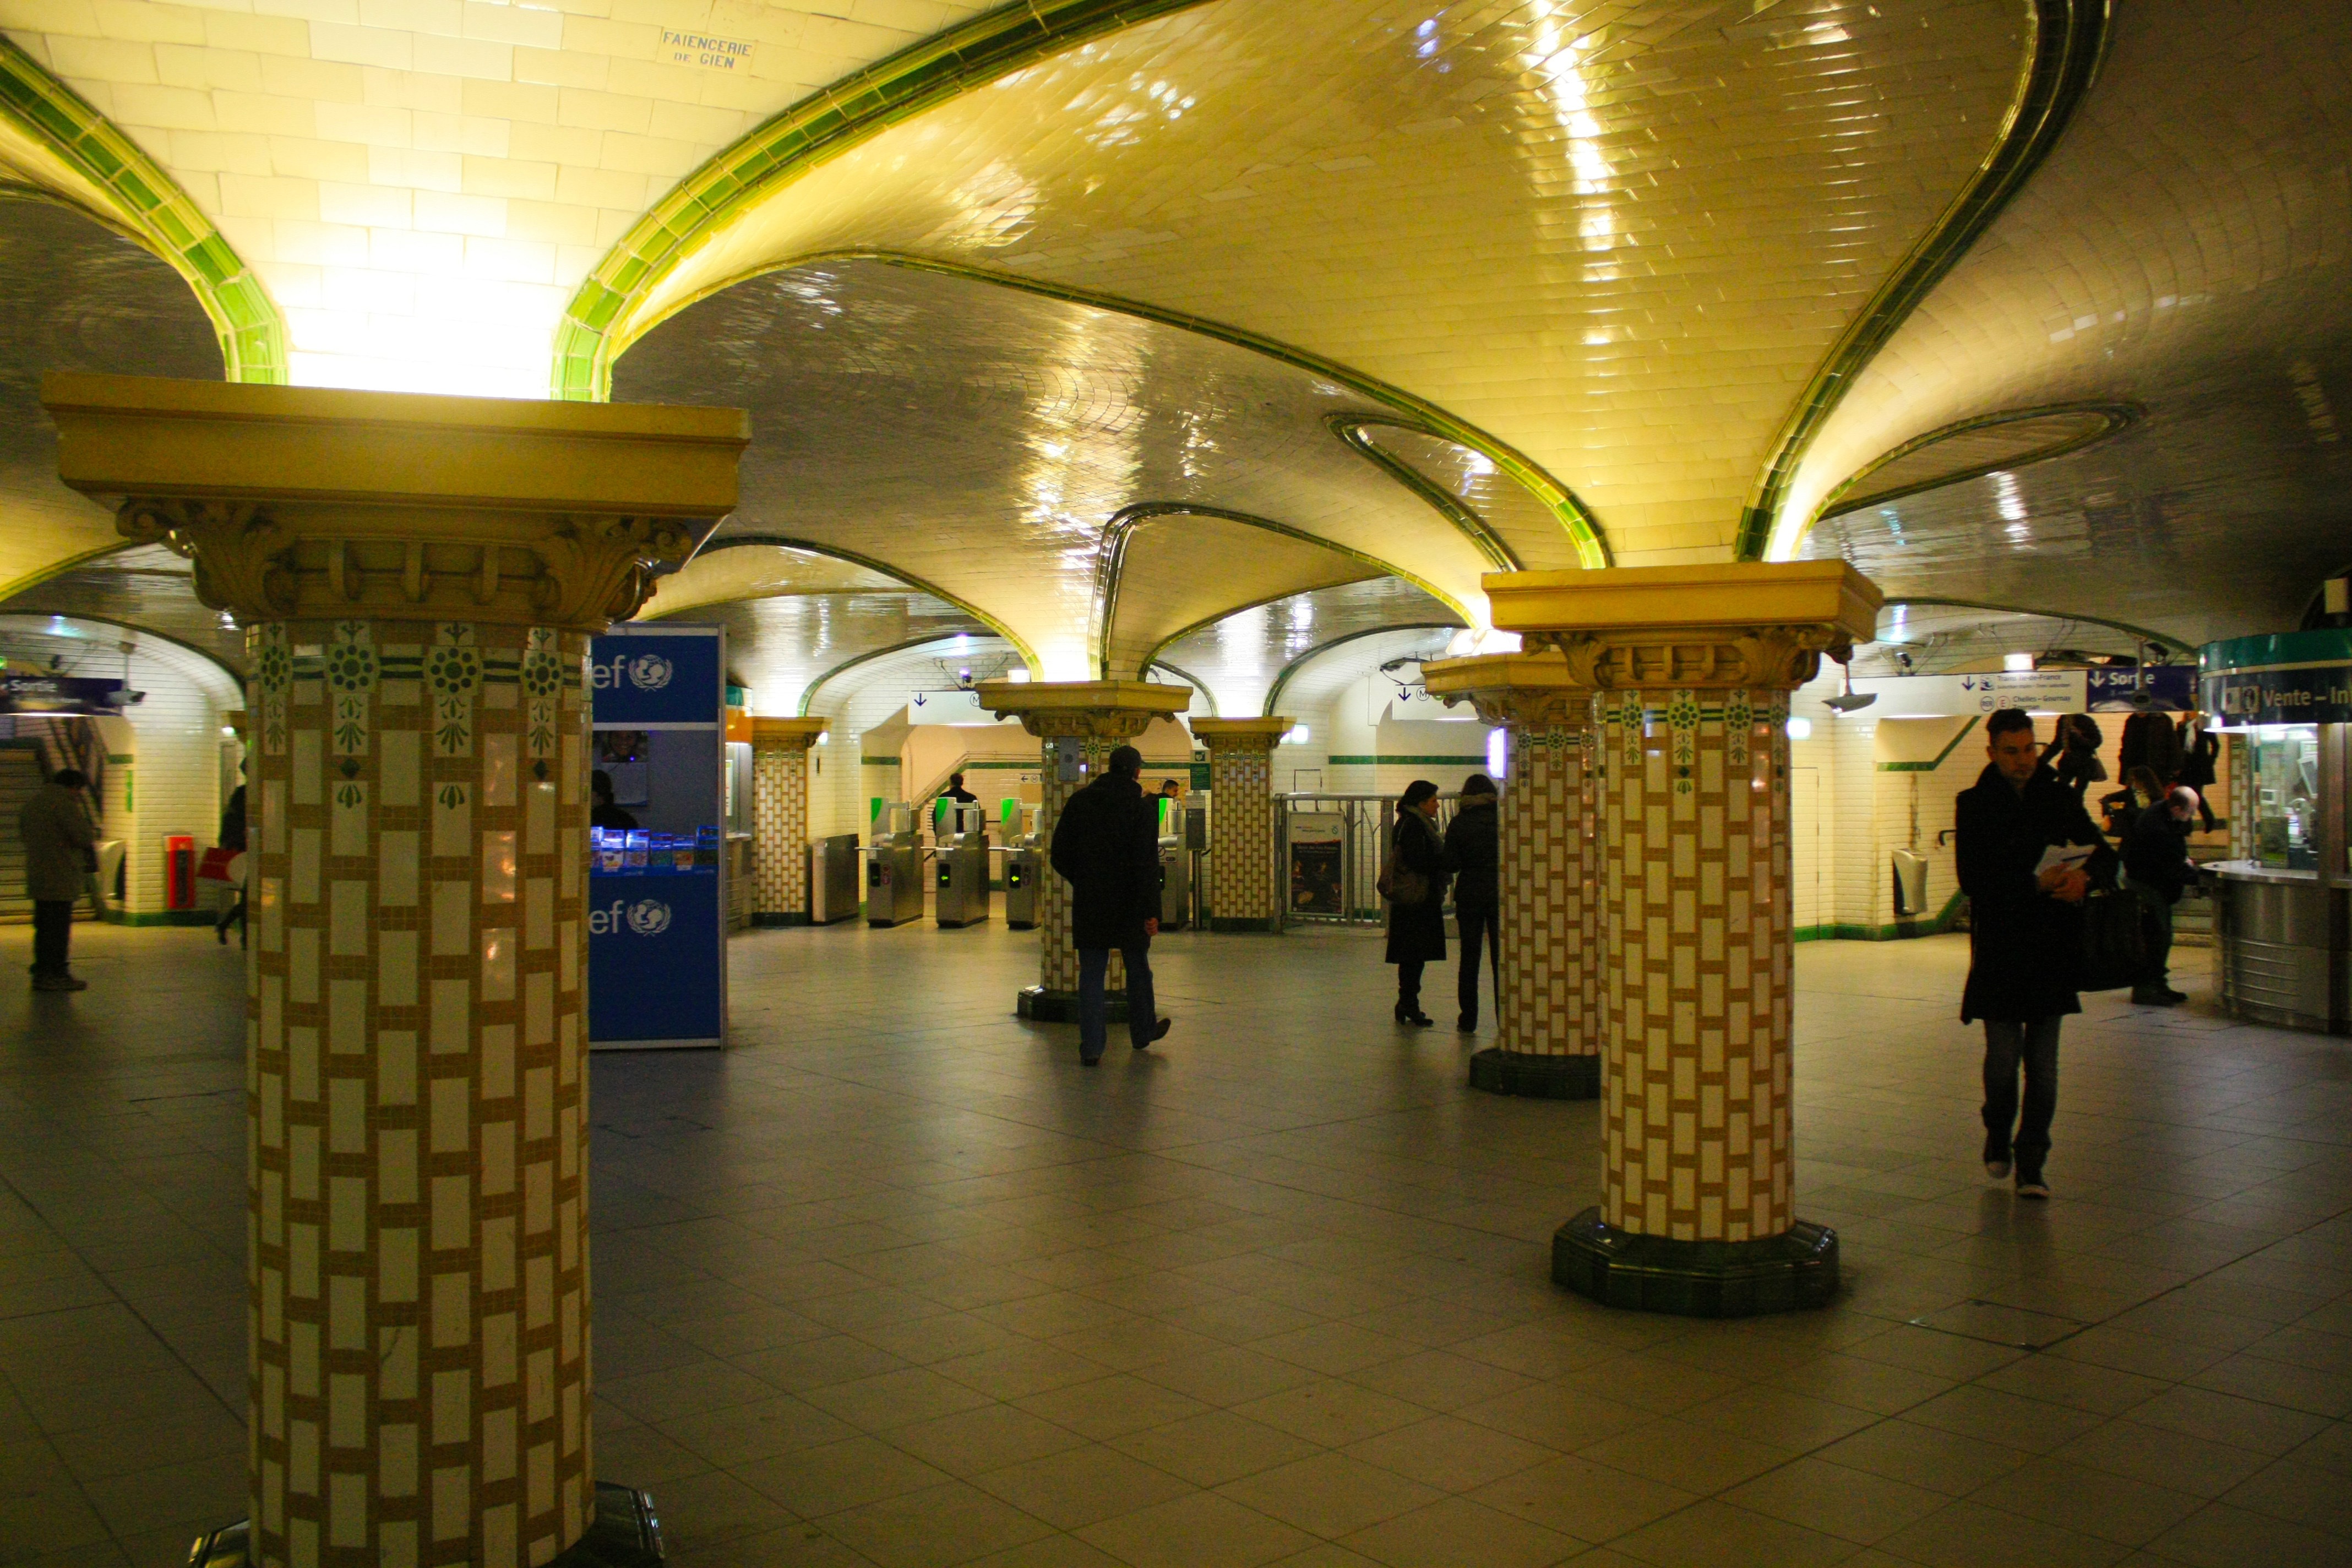
architecture, building, paris, metro, transport, france, public transport, interior design, metro station, infrastructure, tourist attraction, cit, shopping mall, rapid transit, metro entrance, metropolitain